Insite (film)

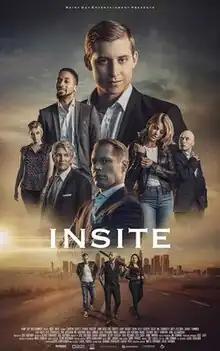
Film poster

Insite is a 2022 Finnish independent action drama film written, produced and directed by Jere Koistinen. It tells the story of a young American man who hears that his father, who lives in Finland, has died and left a large fortune to his son, which prompts him to travel to Finland with a friend to escape his own problems. The film stars Cameron Duckett, Keenan Proctor, Janni Hussi and Eric Roberts.